Spathoglottis pubescens

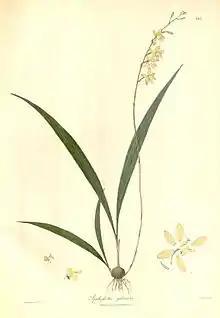
Spathoglottis pubescens

Spathoglottis pubescens is a species of terrestrial orchid found from Arunachal Pradesh in India to southern China and Indochina.